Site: brandenburg
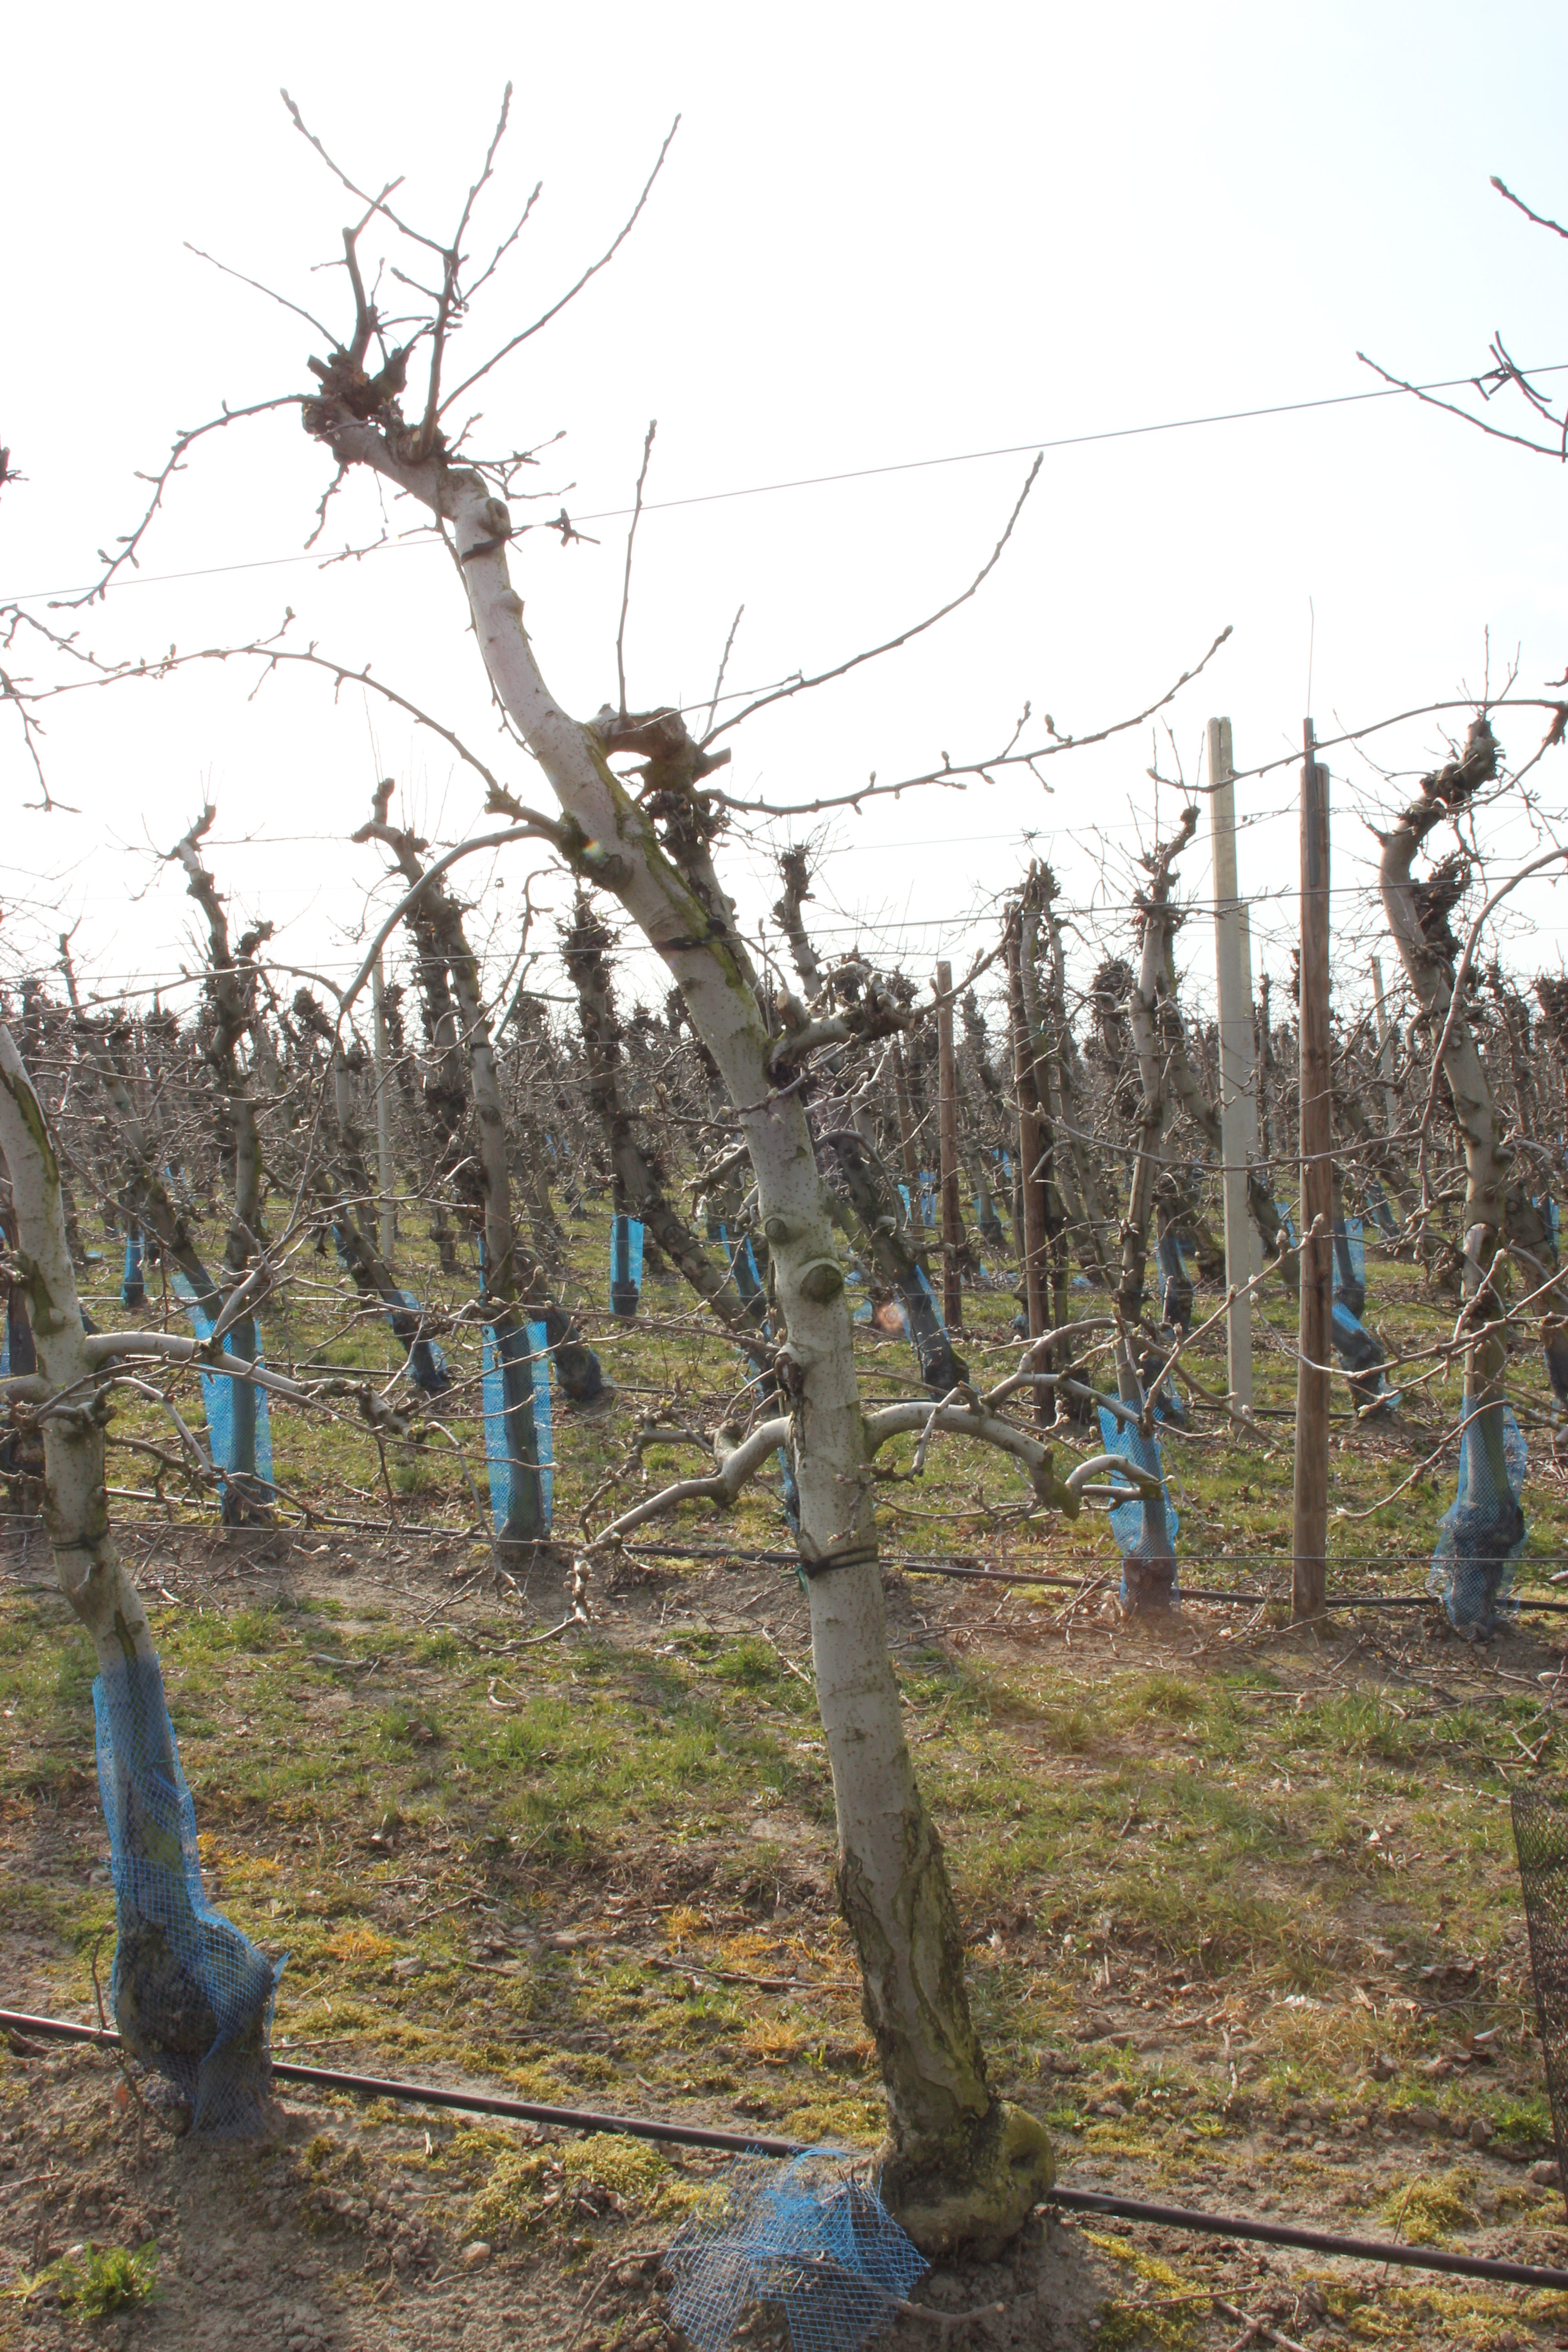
Growth stage (BBCH 03): Bud development